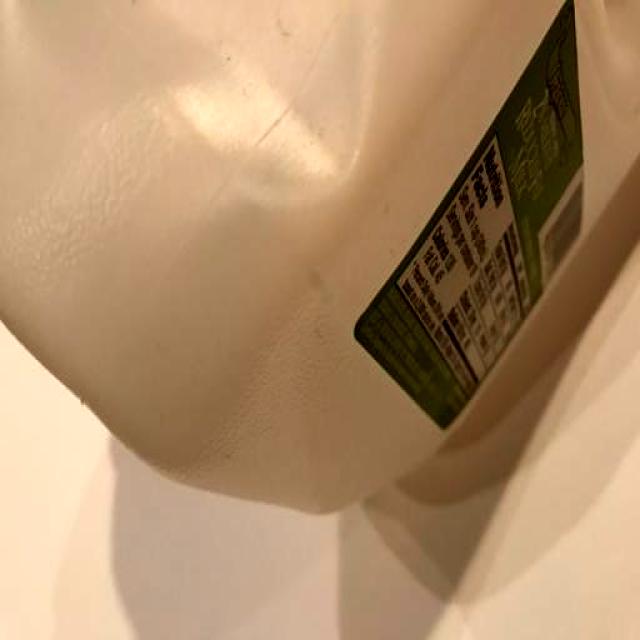
Label: Plastic